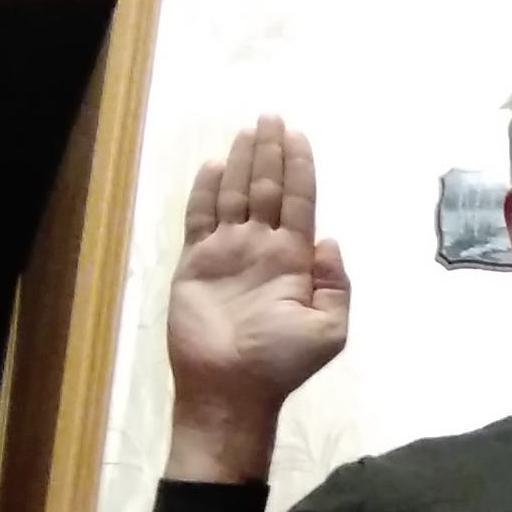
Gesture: stop